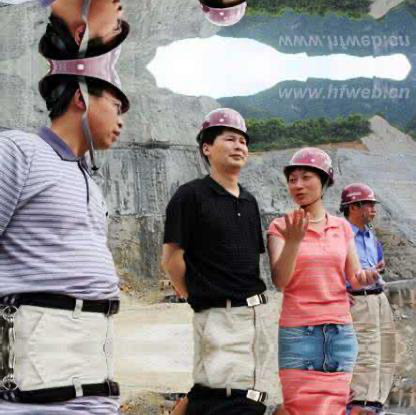
Objects in the image:
label: helmet
label: helmet
label: helmet
label: helmet
label: helmet
label: helmet